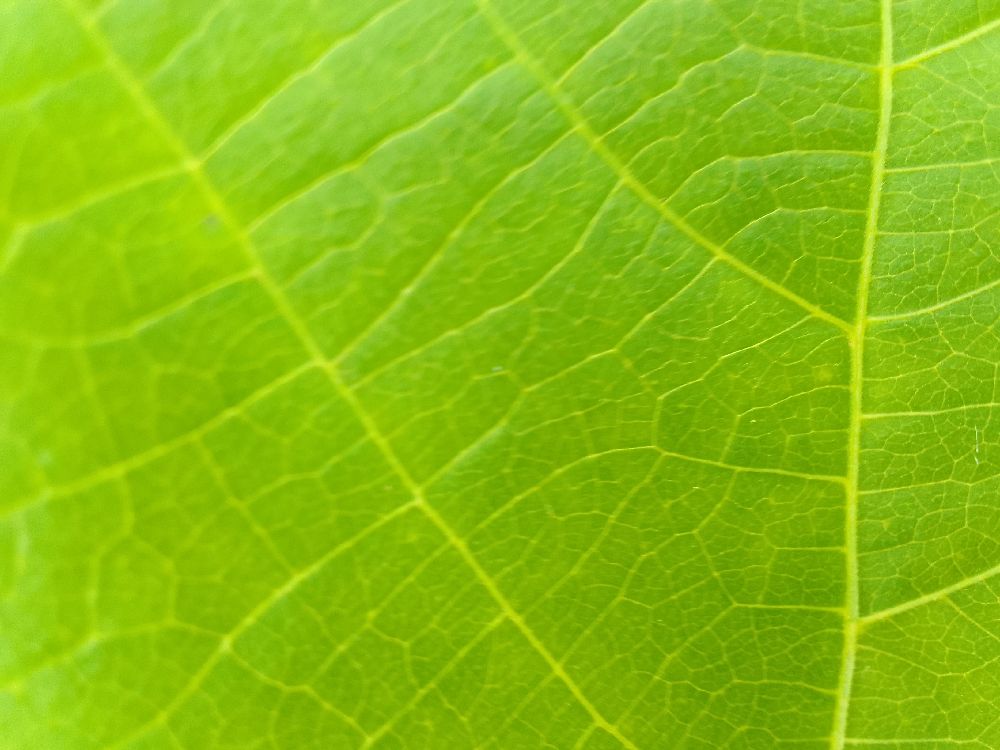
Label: healthy